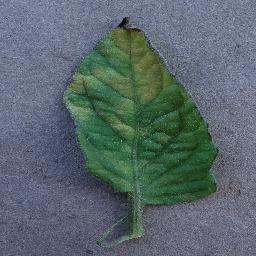
Label: Tomato___Leaf_Mold